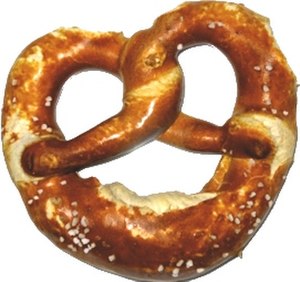
Brezel
En brezel
En Brezel er en type bagt brød med en karakteristisk brun og glat overflade. Den er lavet af enkel gærdej, og er formet som en kringle. Kringlen bliver dyppet kortvarigt i en natronlud, som giver den typiske farvning ved bagningen. Brezelen vendes i grov salt før bagningen. Der bliver også lavet rundstykker på samme mål, som hedder Laugensemmel eller Kastanie. De fleste tyskere tager salt af inden spisning. En Brezel smager en smule ligesom saltstænger.